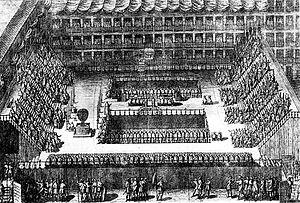
À l'origine, un autodafé est la cérémonie de pénitence publique organisée par le tribunal de l'Inquisition espagnole ou portugaise, durant laquelle celle-ci proclamait ses jugements.